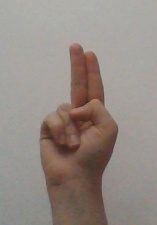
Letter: taa